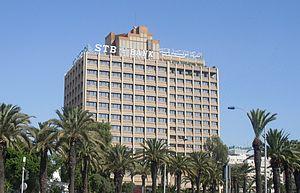
Siège de la Société Tunisienne de Banque, Tunis
Tunis est la ville la plus peuplée et la capitale de la Tunisie. Elle est aussi le chef-lieu du gouvernorat du même nom depuis sa création en 1956. Située au nord du pays, au fond du golfe de Tunis dont elle est séparée par le lac de Tunis, la cité s'étend sur la plaine côtière et les collines avoisinantes. Son cœur historique est la médina, inscrite au patrimoine mondial de l'Unesco.
La Société tunisienne de banque ou STB est une banque tunisienne fondée le 18 janvier 1957. Elle ouvre sa première succursale le 26 mars 1958.
Cette liste d'entreprises tunisiennes ne pouvant regrouper l'ensemble des entreprises de Tunisie, elle propose de rassembler les grandes entreprises ou encore les PME.